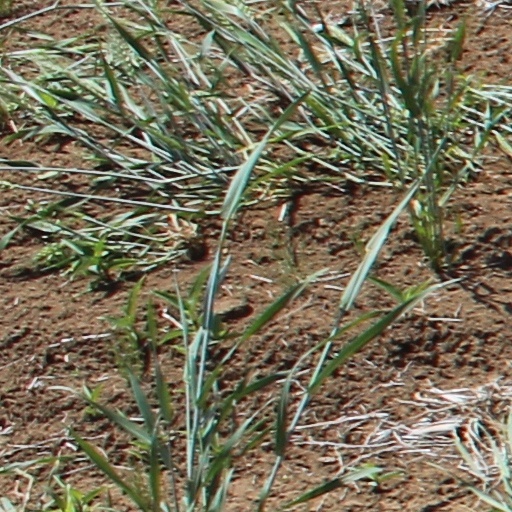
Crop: wheat